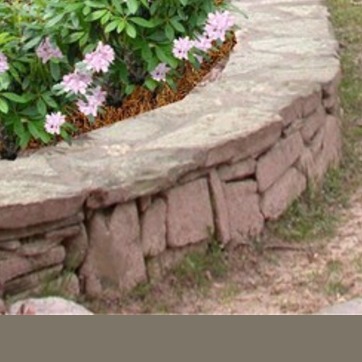
Material: stone